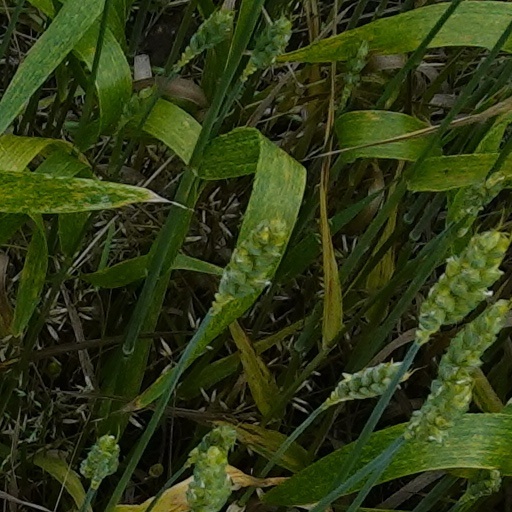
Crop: wheat